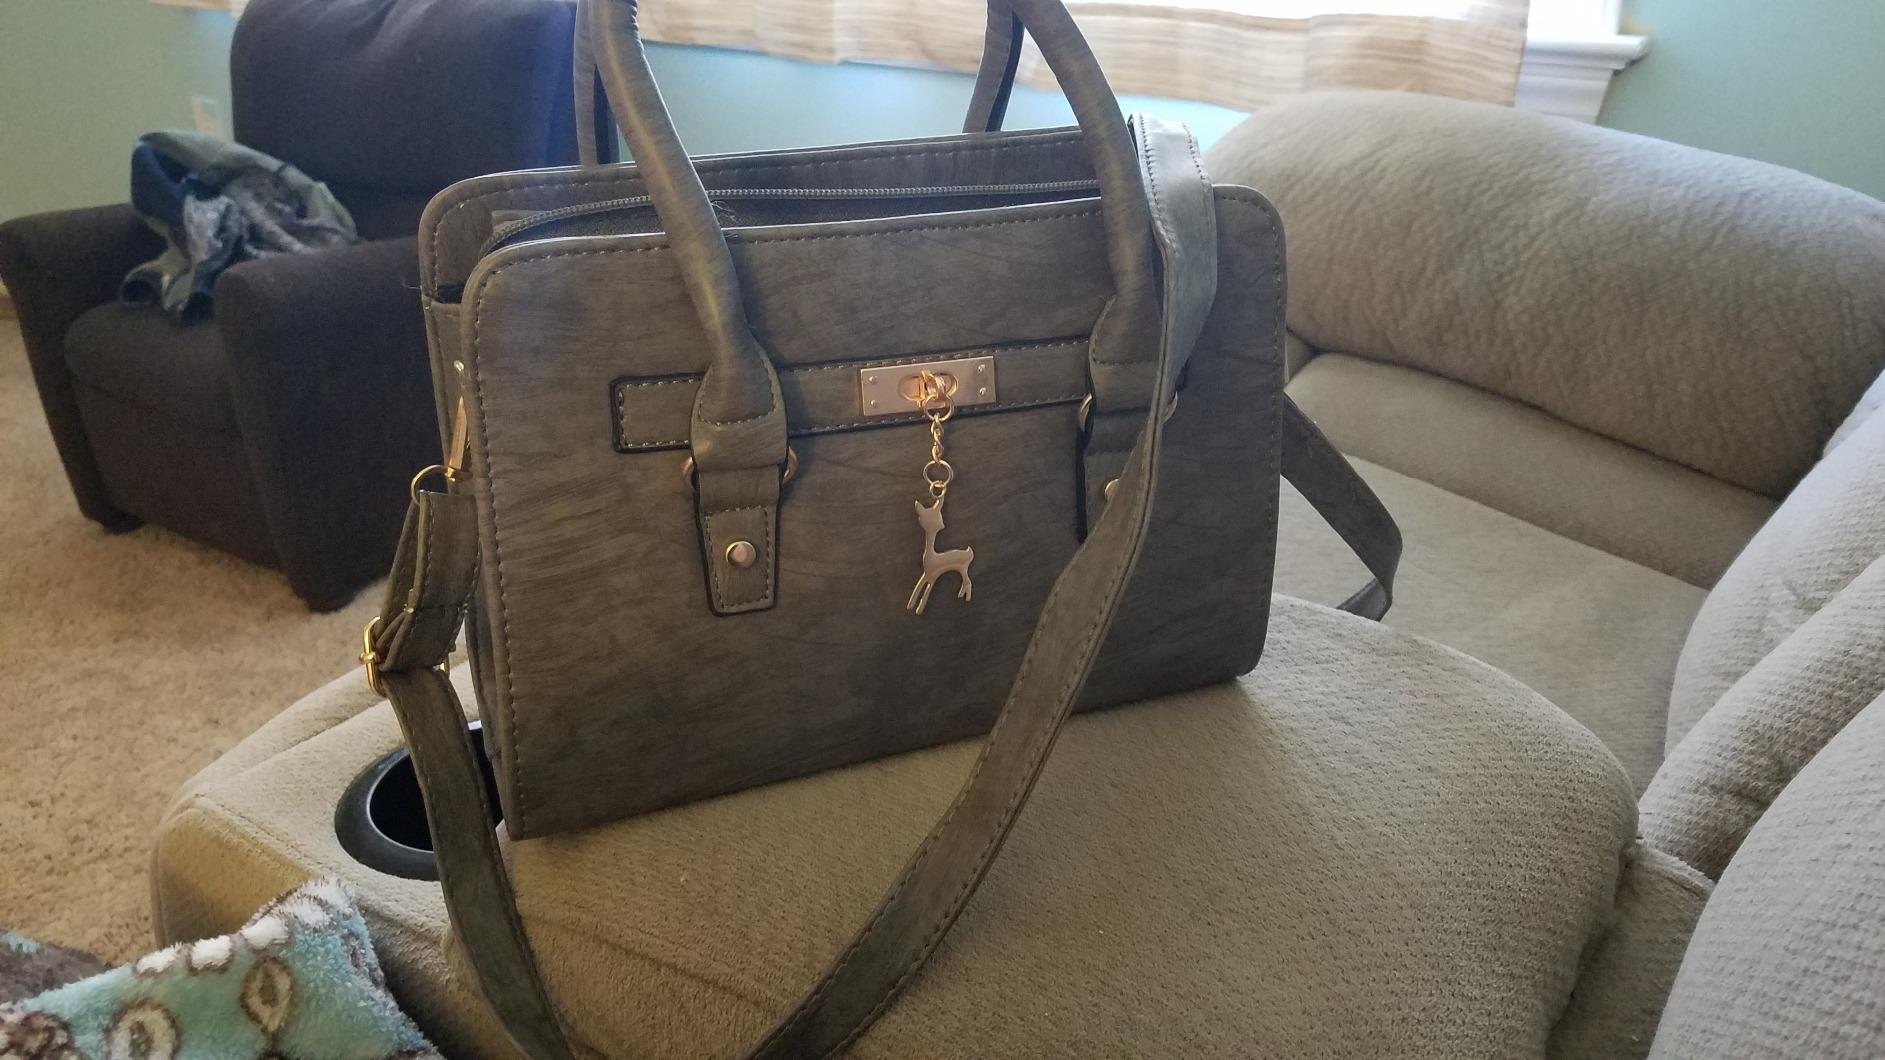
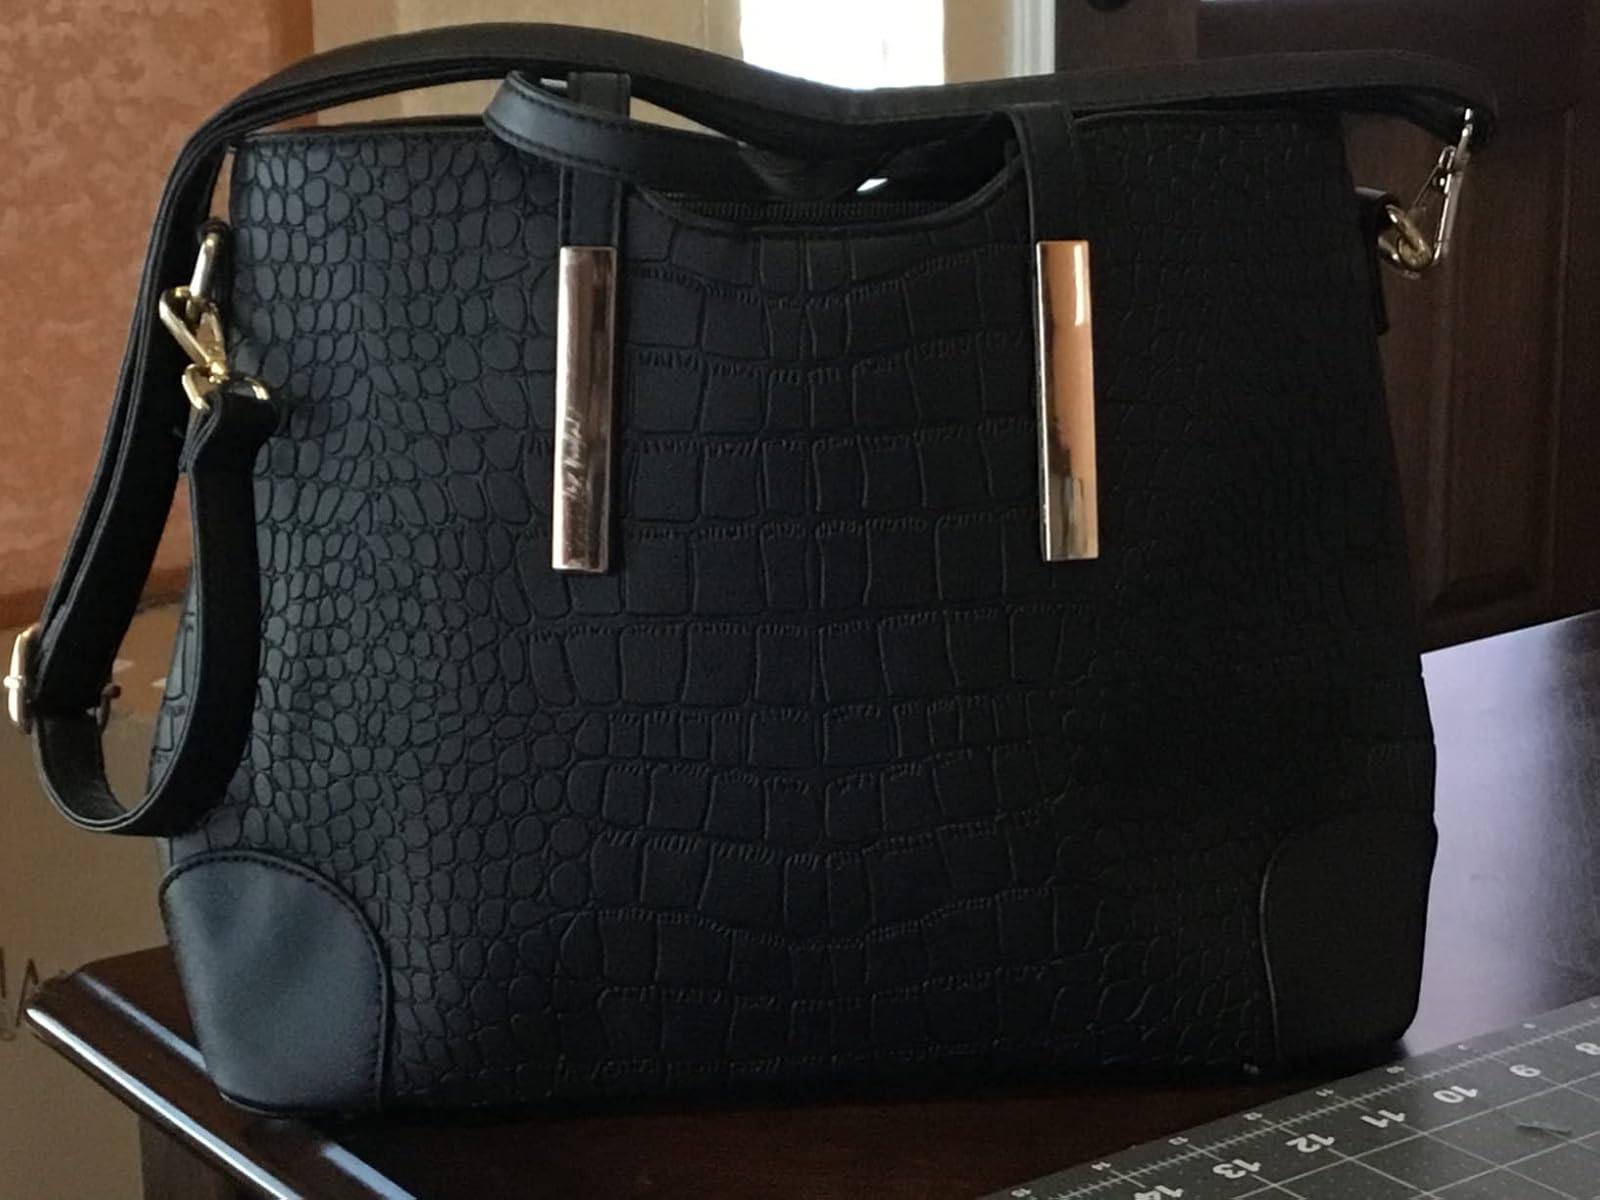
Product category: accessories_handbag
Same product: no